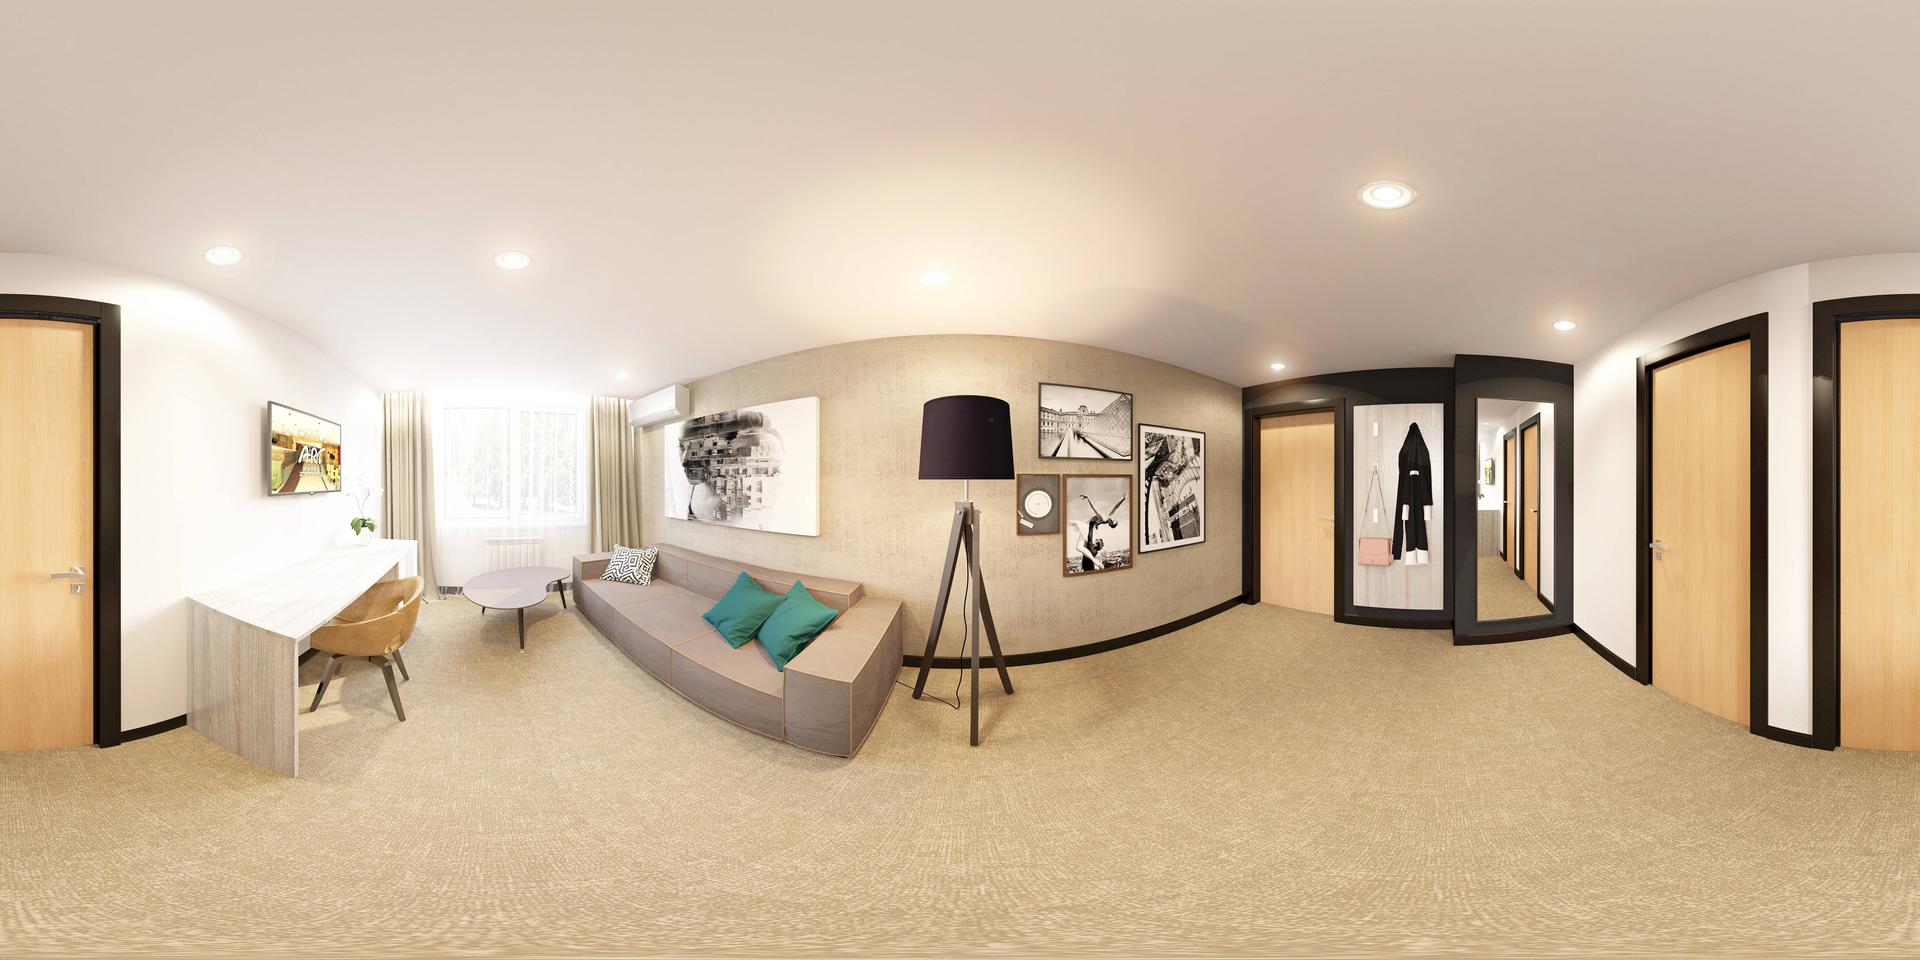
Referred object: Air conditioner above the sofa

Referred object: the black tripod floor lamp